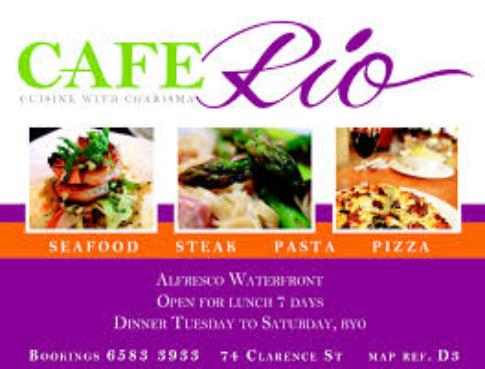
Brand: Cafe Rio
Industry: Food